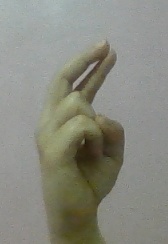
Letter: zay